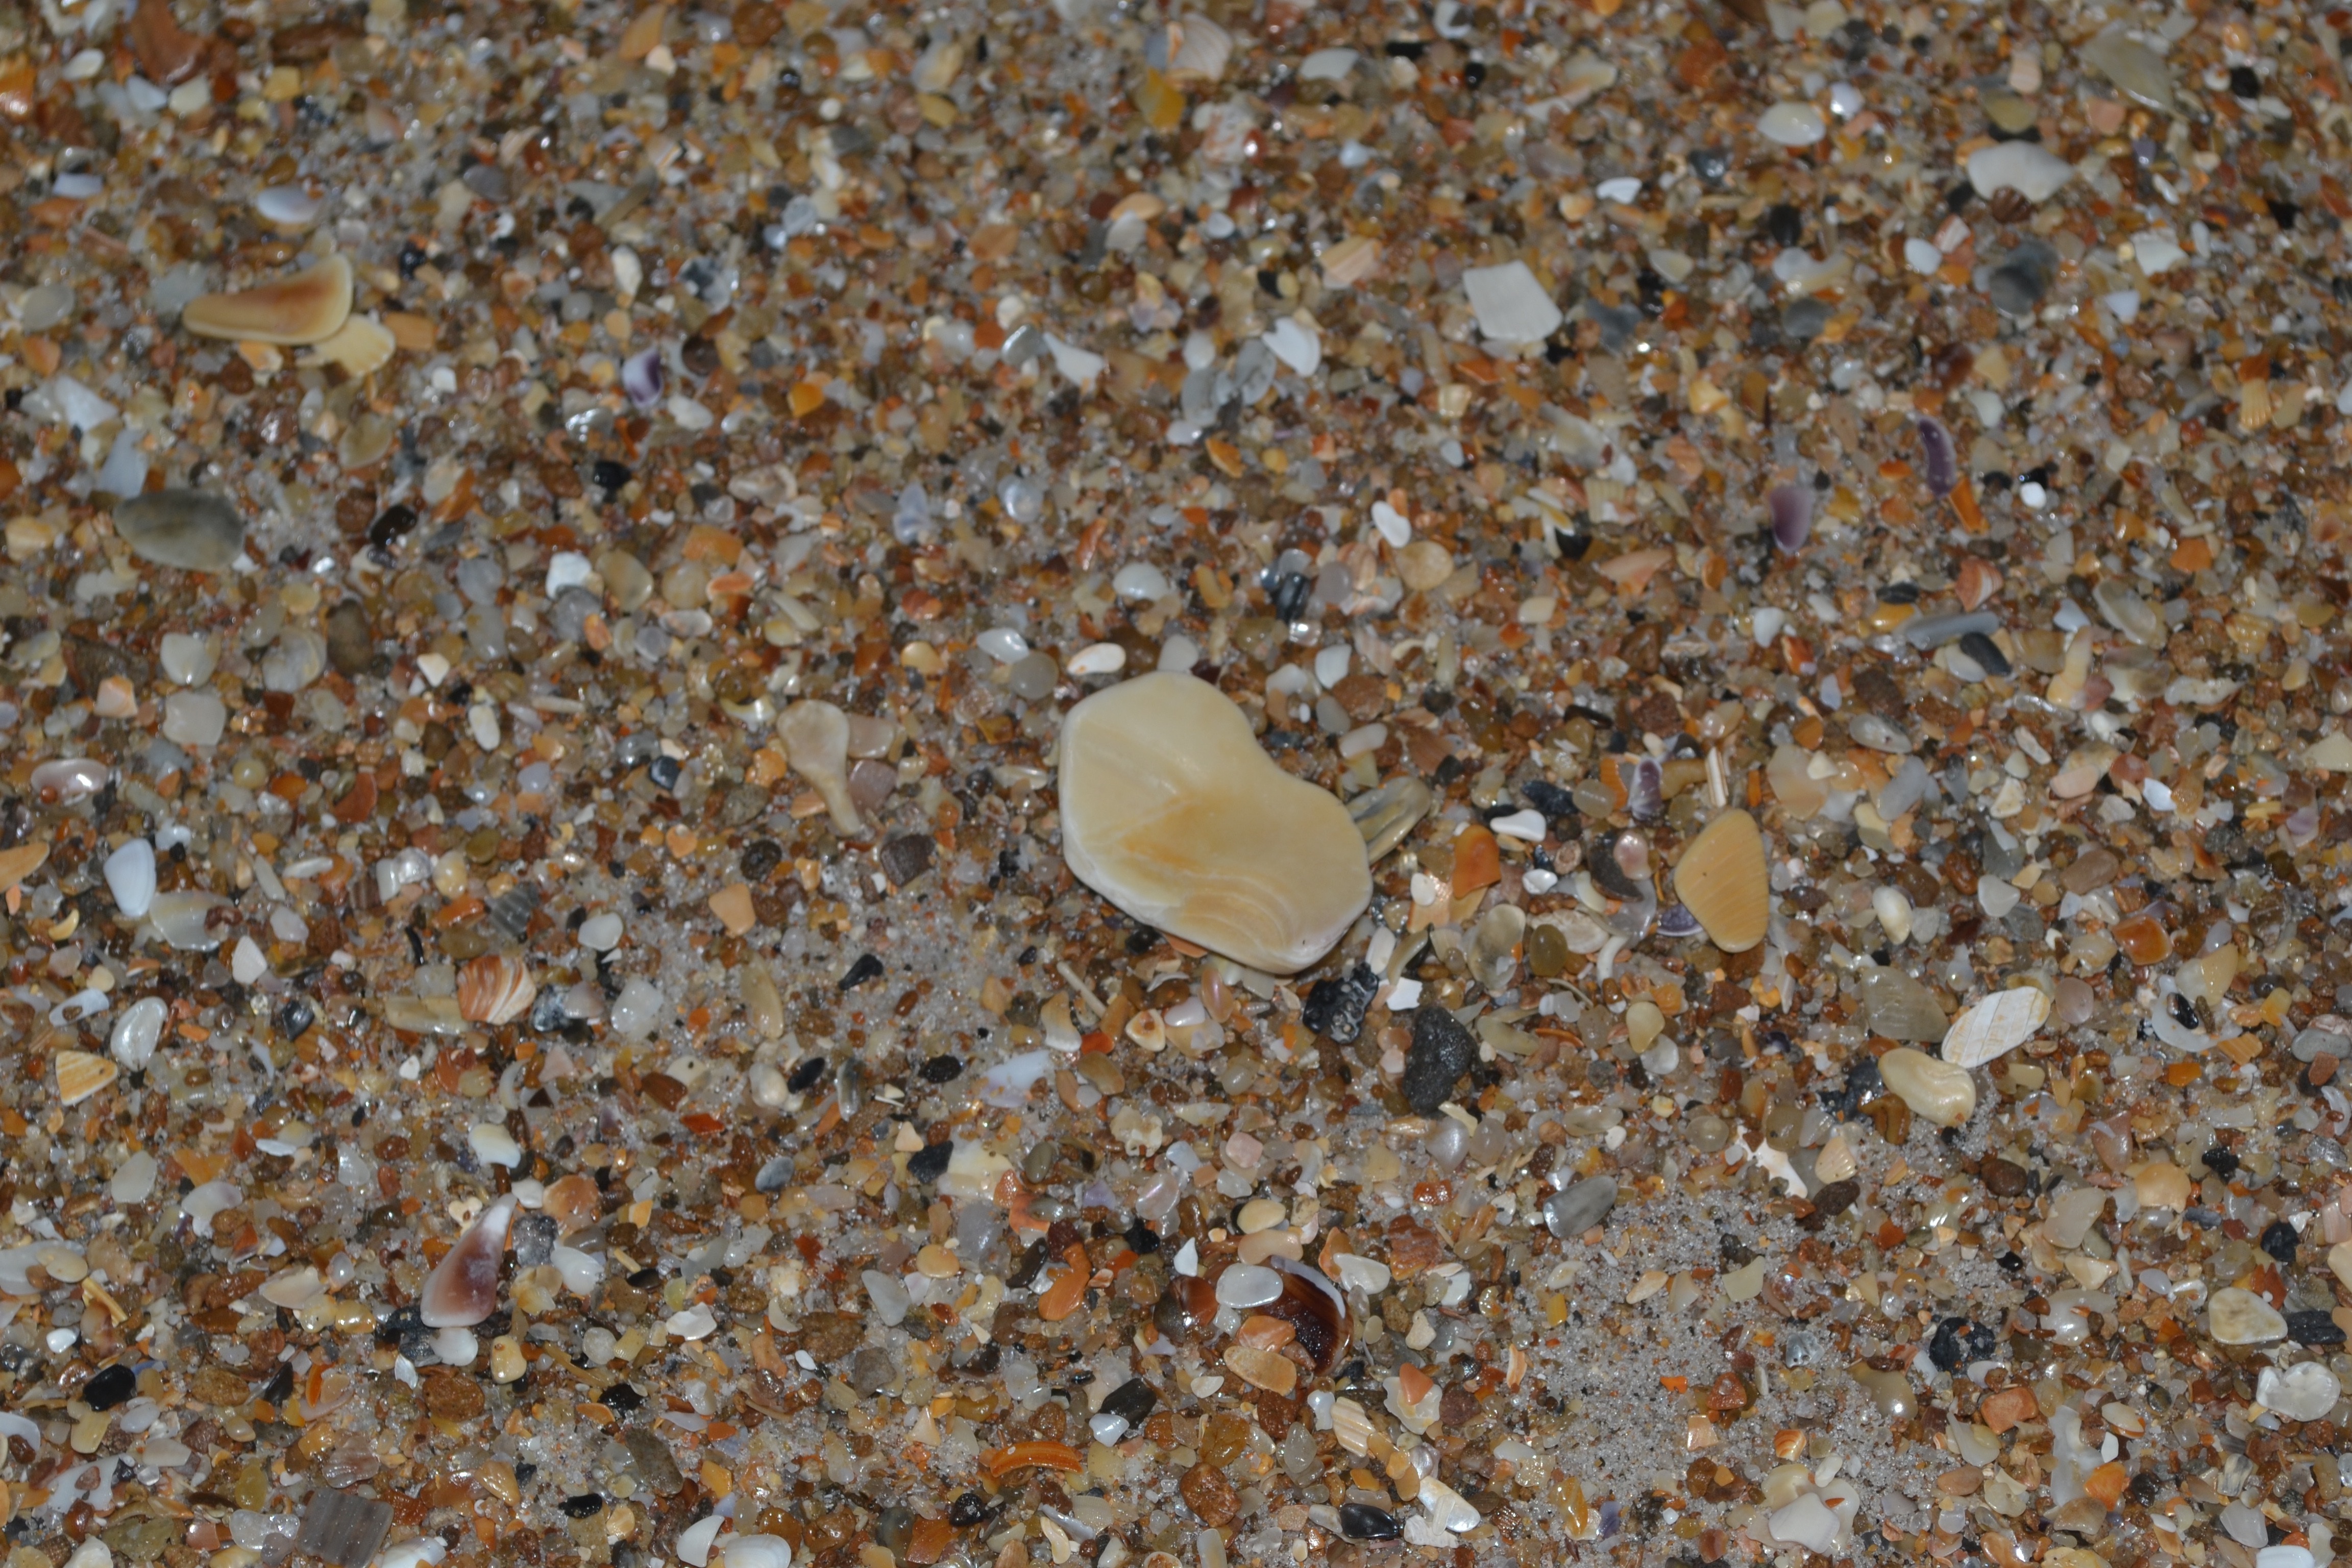
beach, sand, rock, small, pebble, soil, material, surface, seashells, gravel, flooring